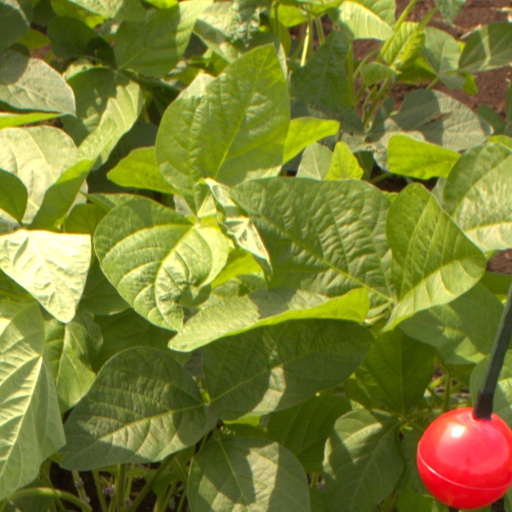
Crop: soybean